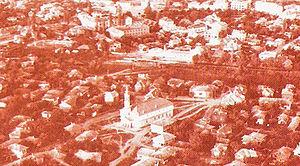
L'église Notre-Dame-de-l'Assomption est une église orthodoxe de l'Est à Tărgovište. C’est un des plus beaux exemples de la Renaissance bulgare dans l’architecture religieuse.